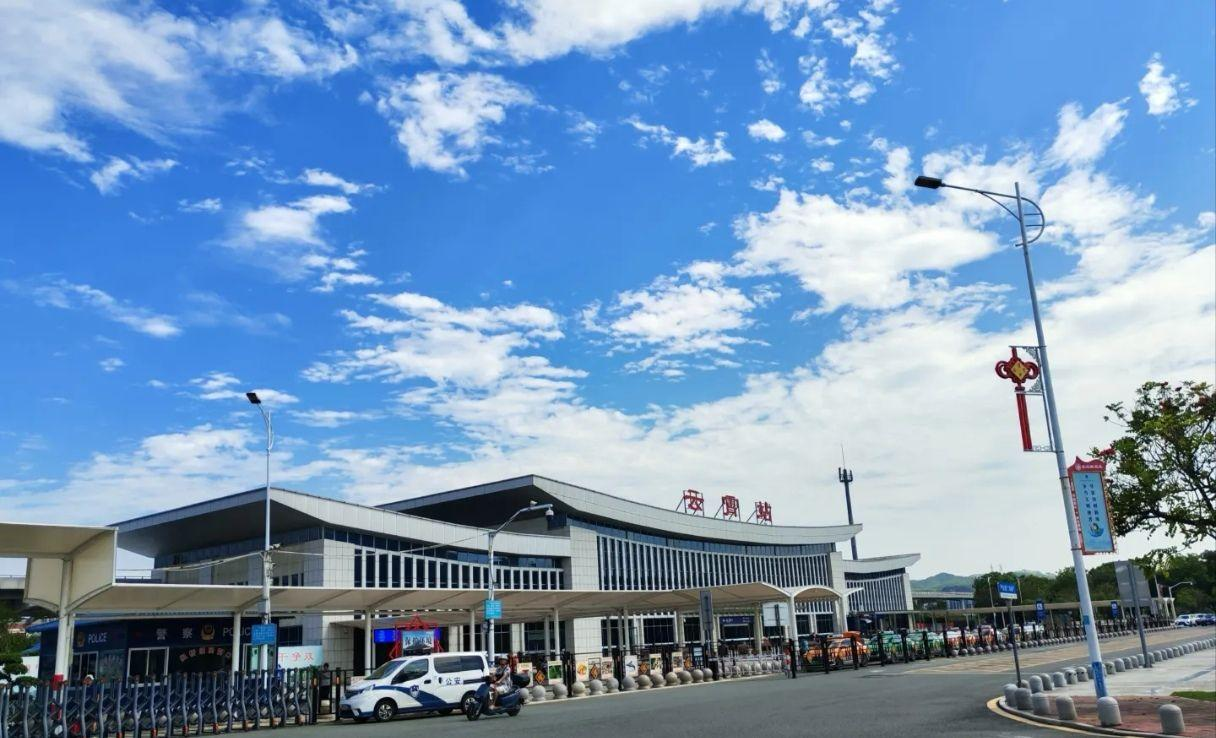
地标名称：云霄站
所在城市：漳州市·云霄县